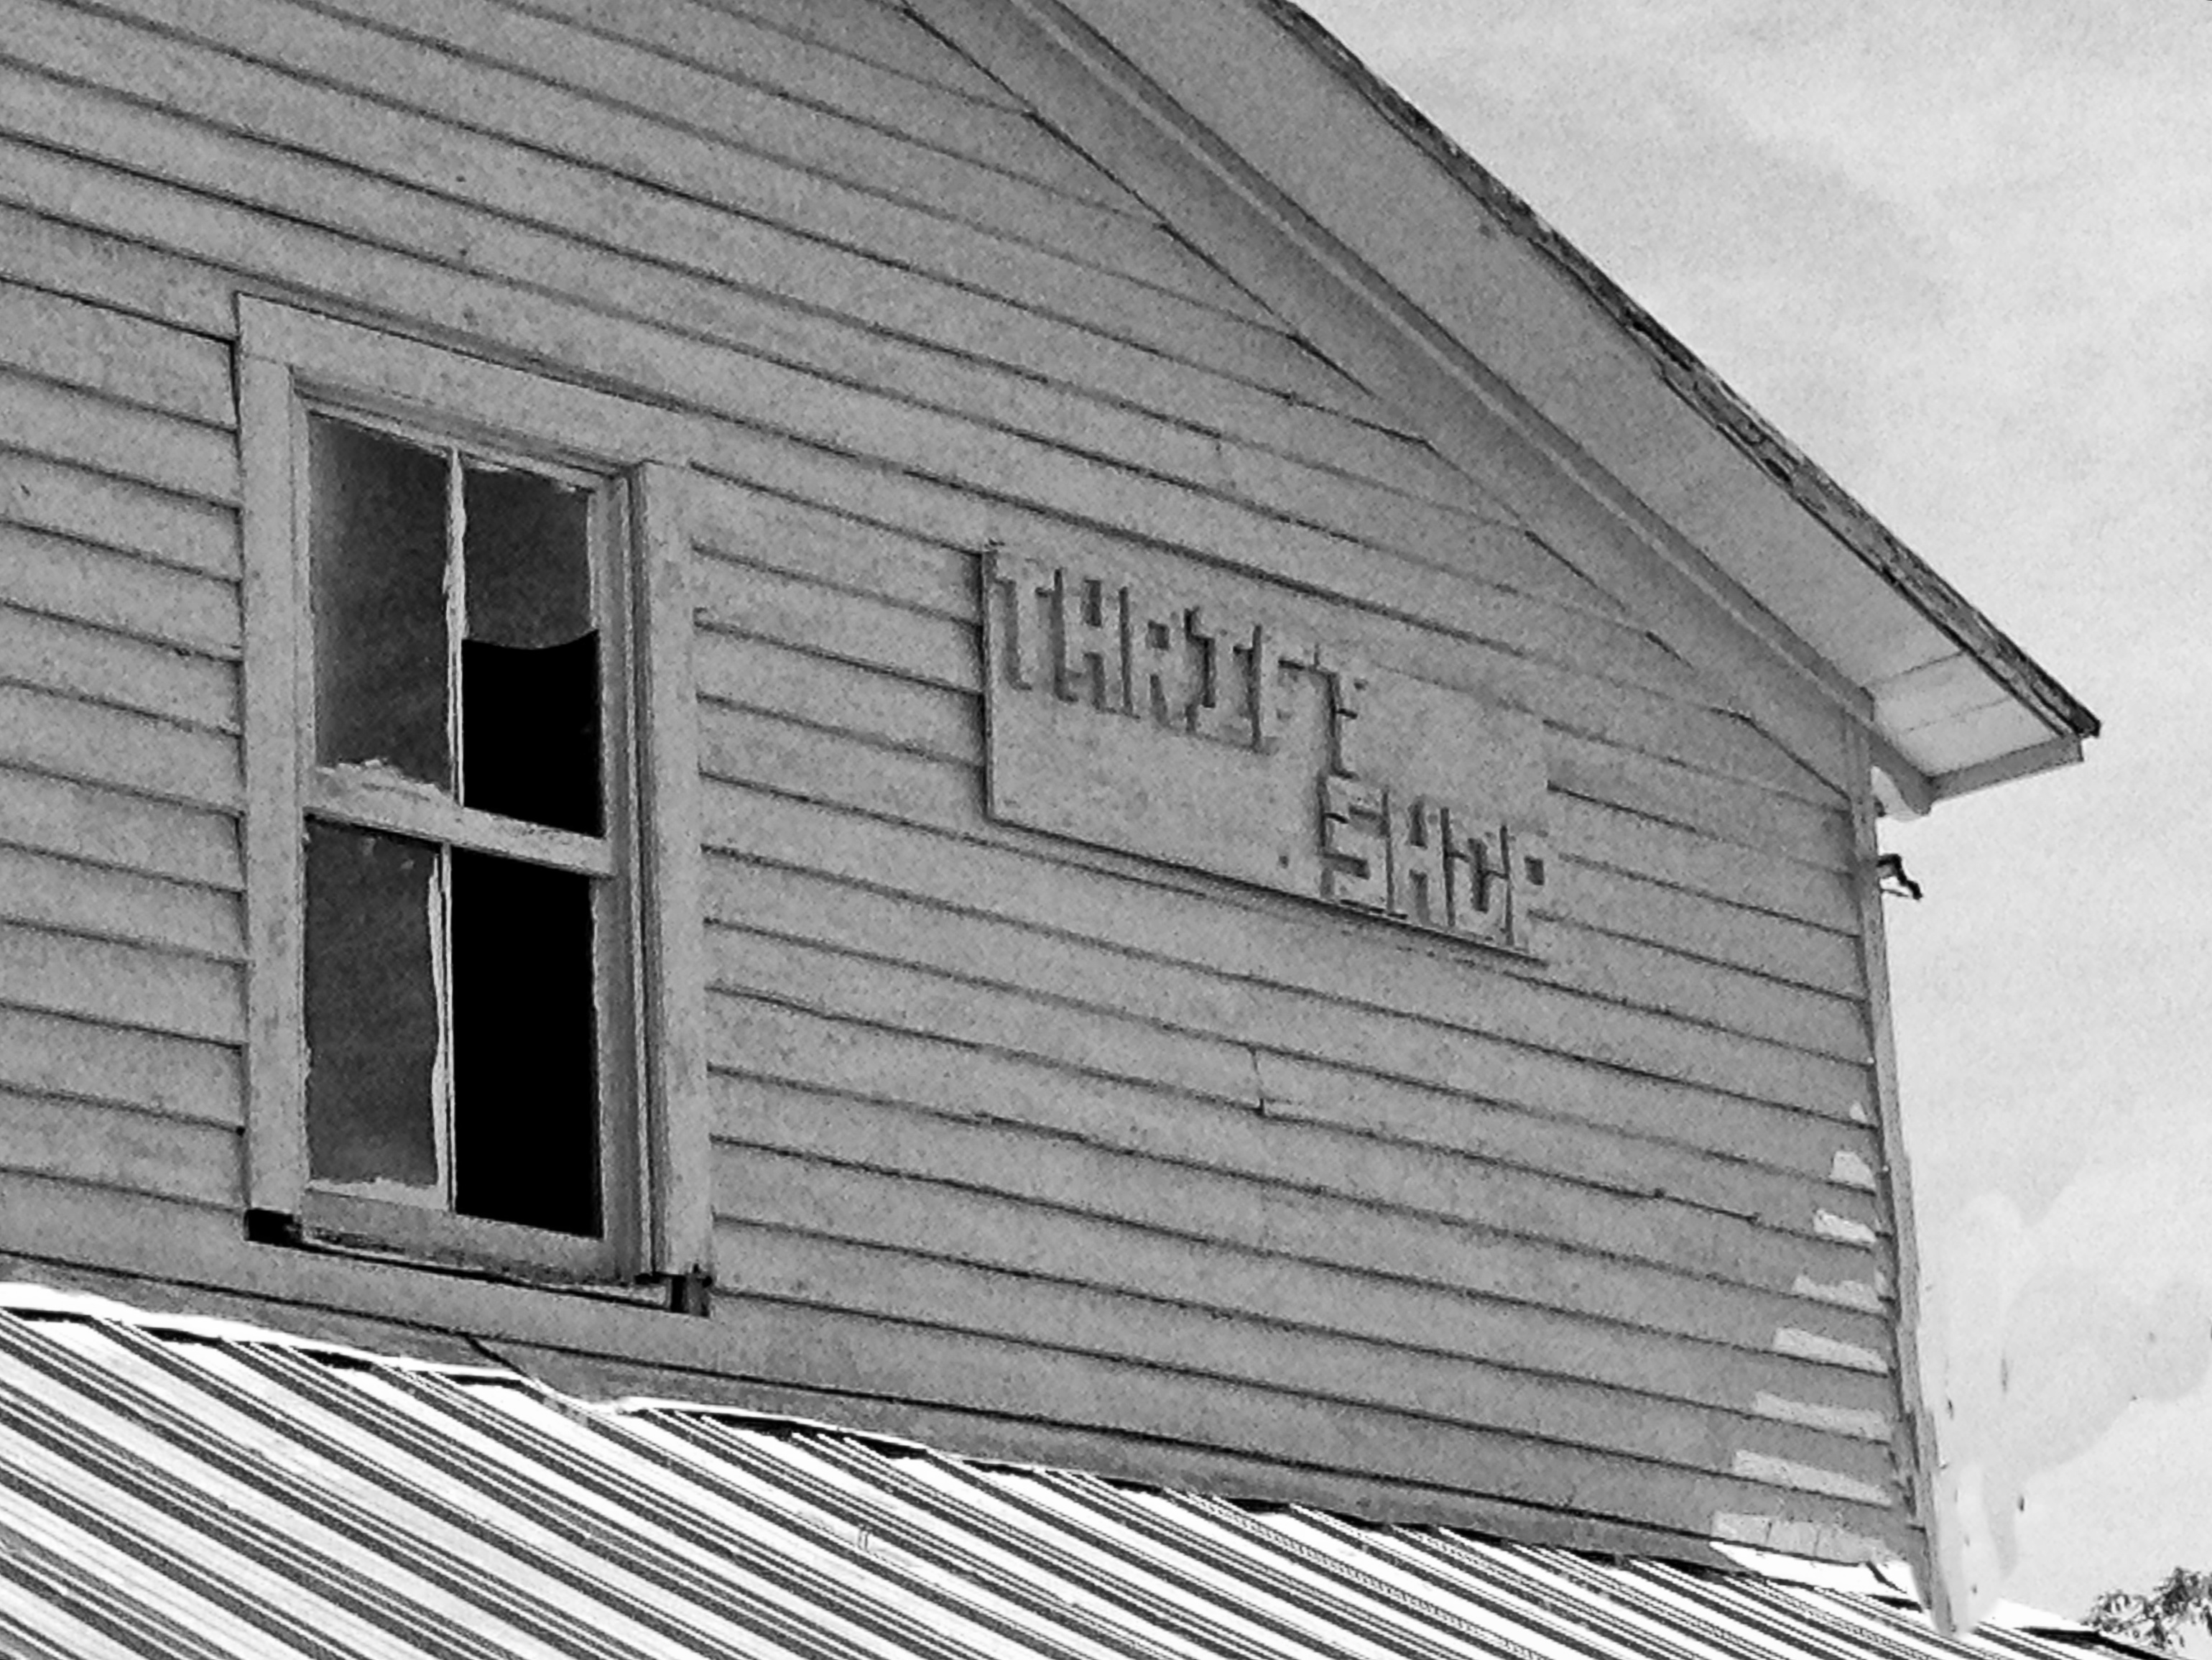
black and white, architecture, wood, white, house, roof, building, barn, home, facade, monochrome, material, 2012366, siding, monochrome photography